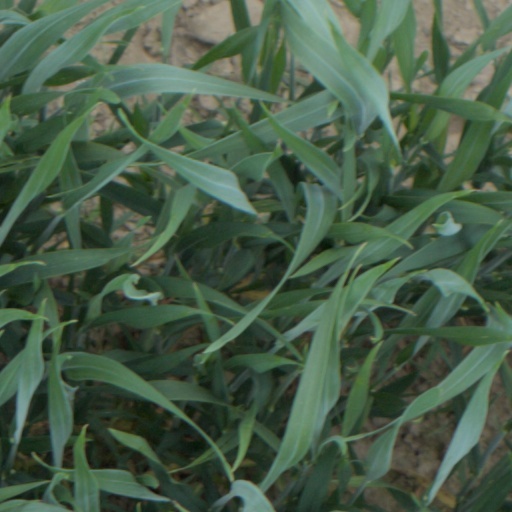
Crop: wheat